William Kirk House

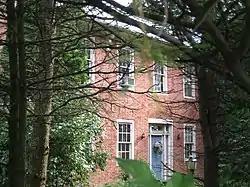
The house (behind dense foliage) in August 2013

The William Kirk House, also known as the Warrior Run Farm, is an historic, American home that is located in Delaware Township, Northumberland County, Pennsylvania.